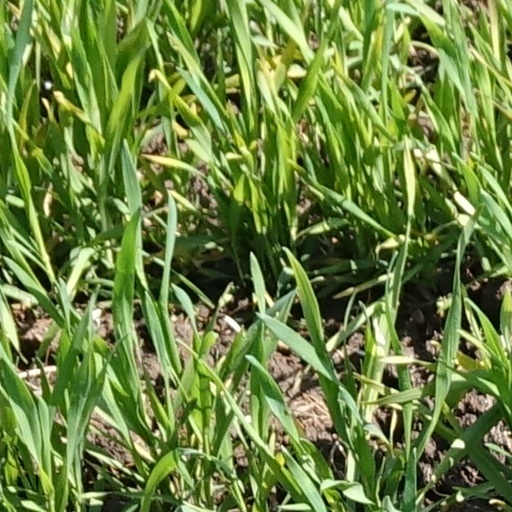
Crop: wheat